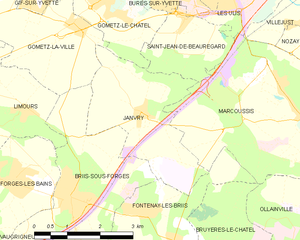
Carte des communes françaises Janvry